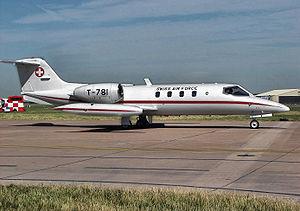
Les Forces aériennes suisses sont, avec les forces terrestres, l'une des deux branches des forces armées suisses.